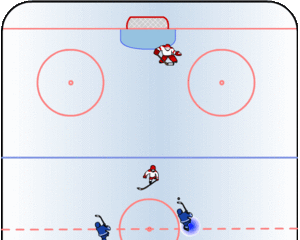
Au hockey sur glace, lorsqu'une équipe inscrit un but, une aide est attribuée aux deux joueurs précédents qui ont touché le palet vers le buteur.